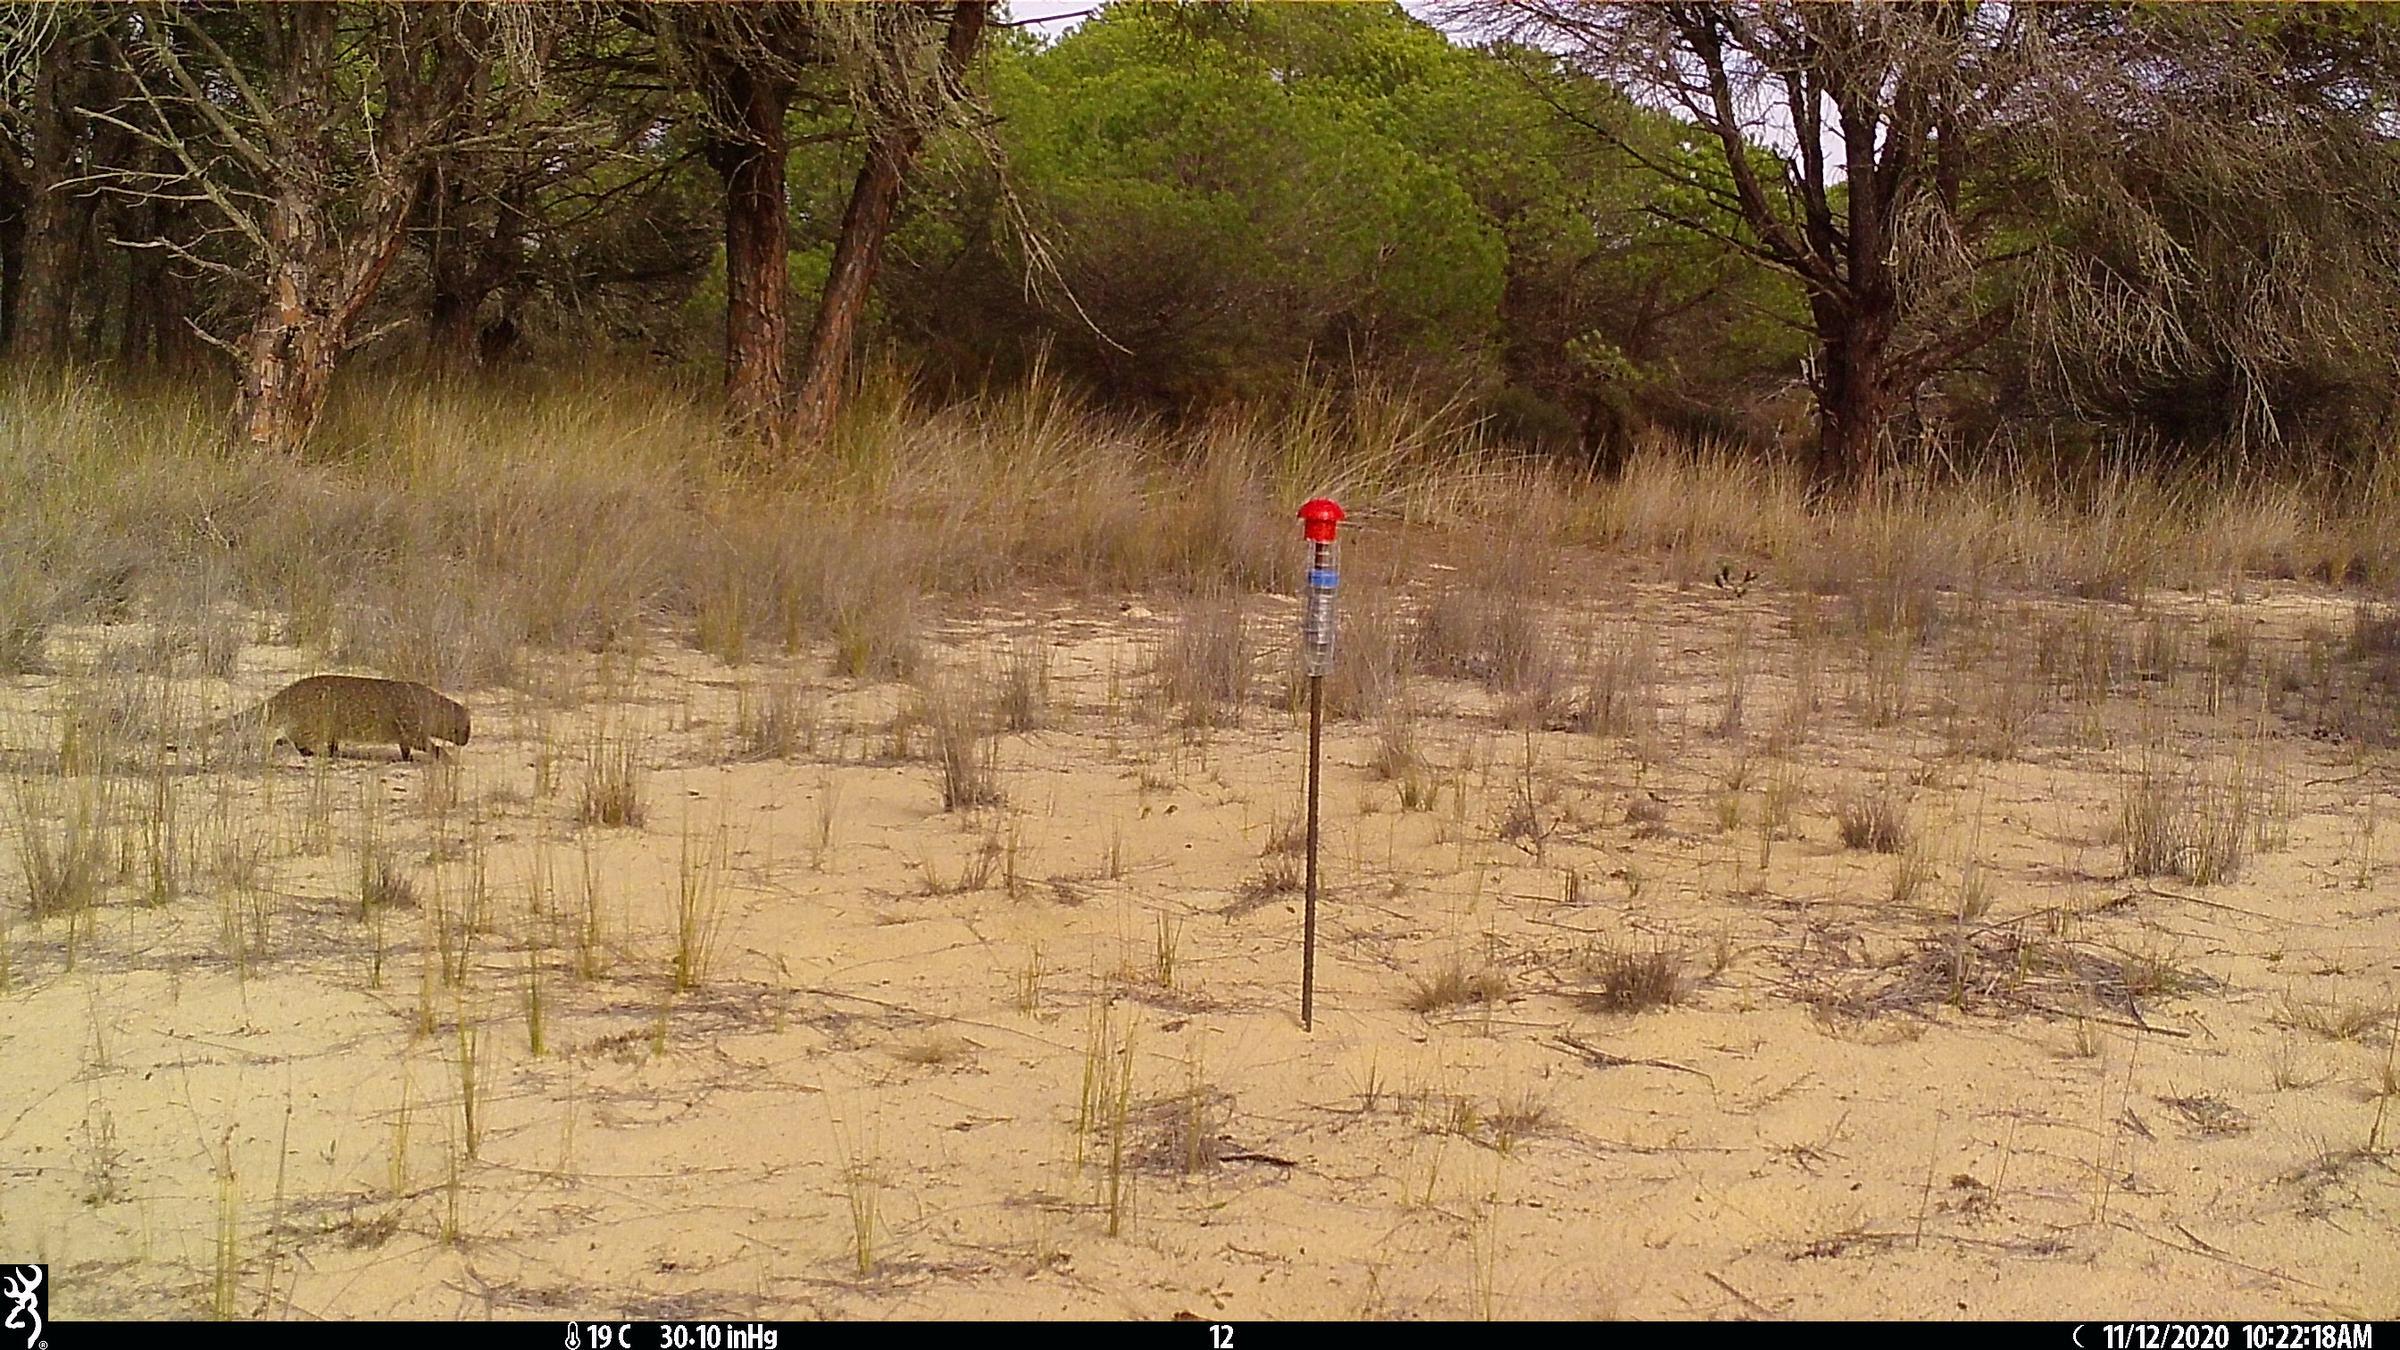
Species: Herpestes ichneumon